Elise Justine Bayard

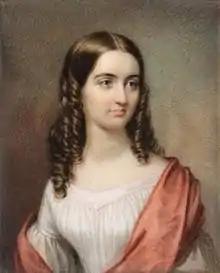

Elise Justine Bayard Cutting (August 16, 1823 – 1853) was an American poet from New York.